Ashoka's policy of Dhamma

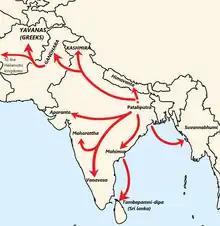
Map depicting Buddhist missions during Emperor Ashoka's reign, reflecting his Dhamma policy spread

The Mauryan period saw a change in the economic structure of the society. The use of iron resulted in surplus production, and the economy changed from being a simple rural economy to a pattern of economy in which urban centres became important. The commercial classes had come to the forefront of society. The emergence of urban culture demanded a flexible social organization. The incorporation of tribes and peoples from the outlying areas into the social fabric also presented a problem.